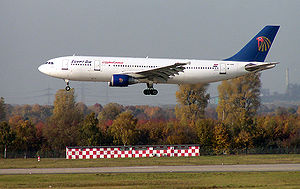
Airbus A300
Egypt Air Airbus A300-600R
Airbus A300 er en serie af mellem- til langdistance to-motorede wide-body passager- og fragtfly.